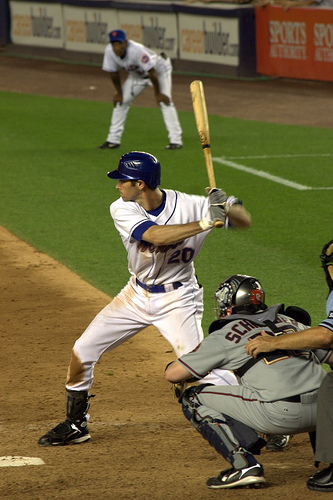
cầu thủ bóng chày đang cầm gậy đỡ bóng trên sân